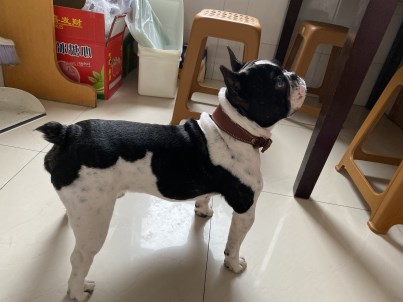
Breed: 1121-n000002-French_bulldog